George Lilja

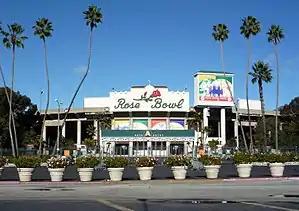
Lilja and the 1980 Big Ten Champions appeared in the Rose Bowl.

Lilja attended Carl Sandburg High School in Orland Park, Illinois, where he was both a football and baseball standout. As a senior, he received All-Chicago honors as a center and defensive tackle.